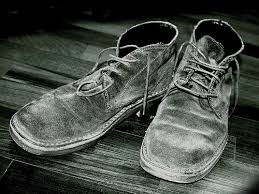
Waste category: shoes